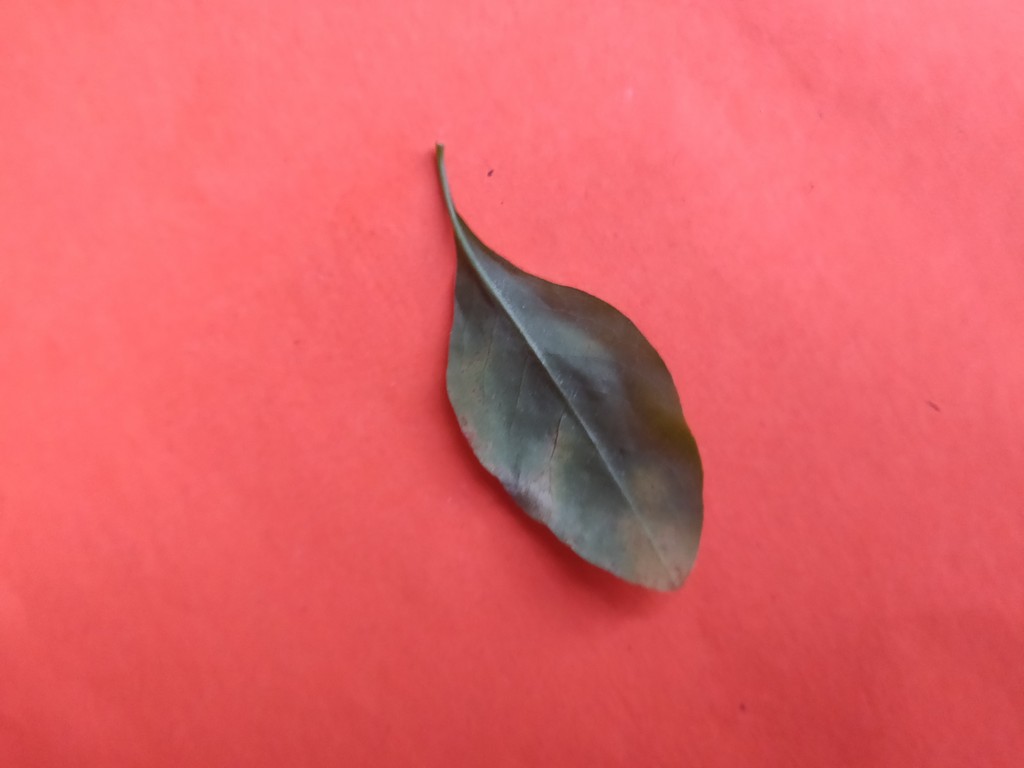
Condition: Unhealthy
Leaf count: single
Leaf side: back